Money supply

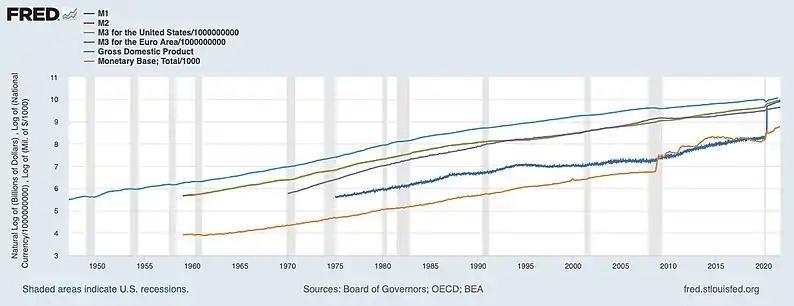
M0, M1 and M3. US-GDP and M3 of Eurozone for comparison. Logarithmic scale.

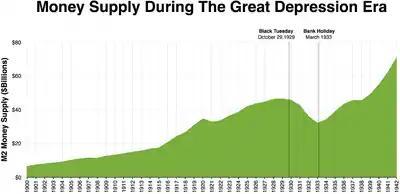
Money supply decreased by several percent between Black Tuesday and the Bank Holiday in March 1933 when there were massive bank runs across the United States.

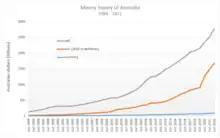
Australian money supply 1984–2022

The United States Federal Reserve published data on three monetary aggregates until 2006, when it ceased publication of M3 data and only published data on M1 and M2. M1 consists of money commonly used for payment, basically currency in circulation and checking account balances; and M2 includes M1 plus balances that generally are similar to transaction accounts and that, for the most part, can be converted fairly readily to M1 with little or no loss of principal. The M2 measure is thought to be held primarily by households. Prior to its discontinuation, M3 comprised M2 plus certain accounts that are held by entities other than individuals and are issued by banks and thrift institutions to augment M2-type balances in meeting credit demands, as well as balances in money market mutual funds held by institutional investors. The aggregates have had different roles in monetary policy as their reliability as guides has changed. The principal components are: